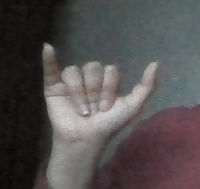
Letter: ya